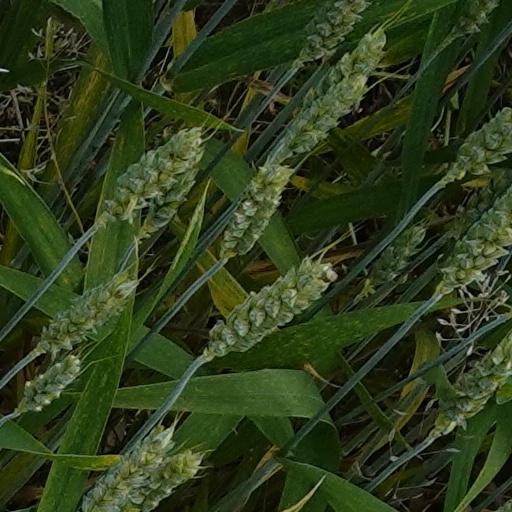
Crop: wheat